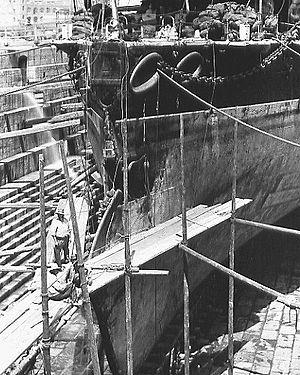
La classe Admiral est la deuxième classe de cuirassés de type Pré-Dreadnought construite pour la Royal Navy à la fin du XIXᵉ siècle.